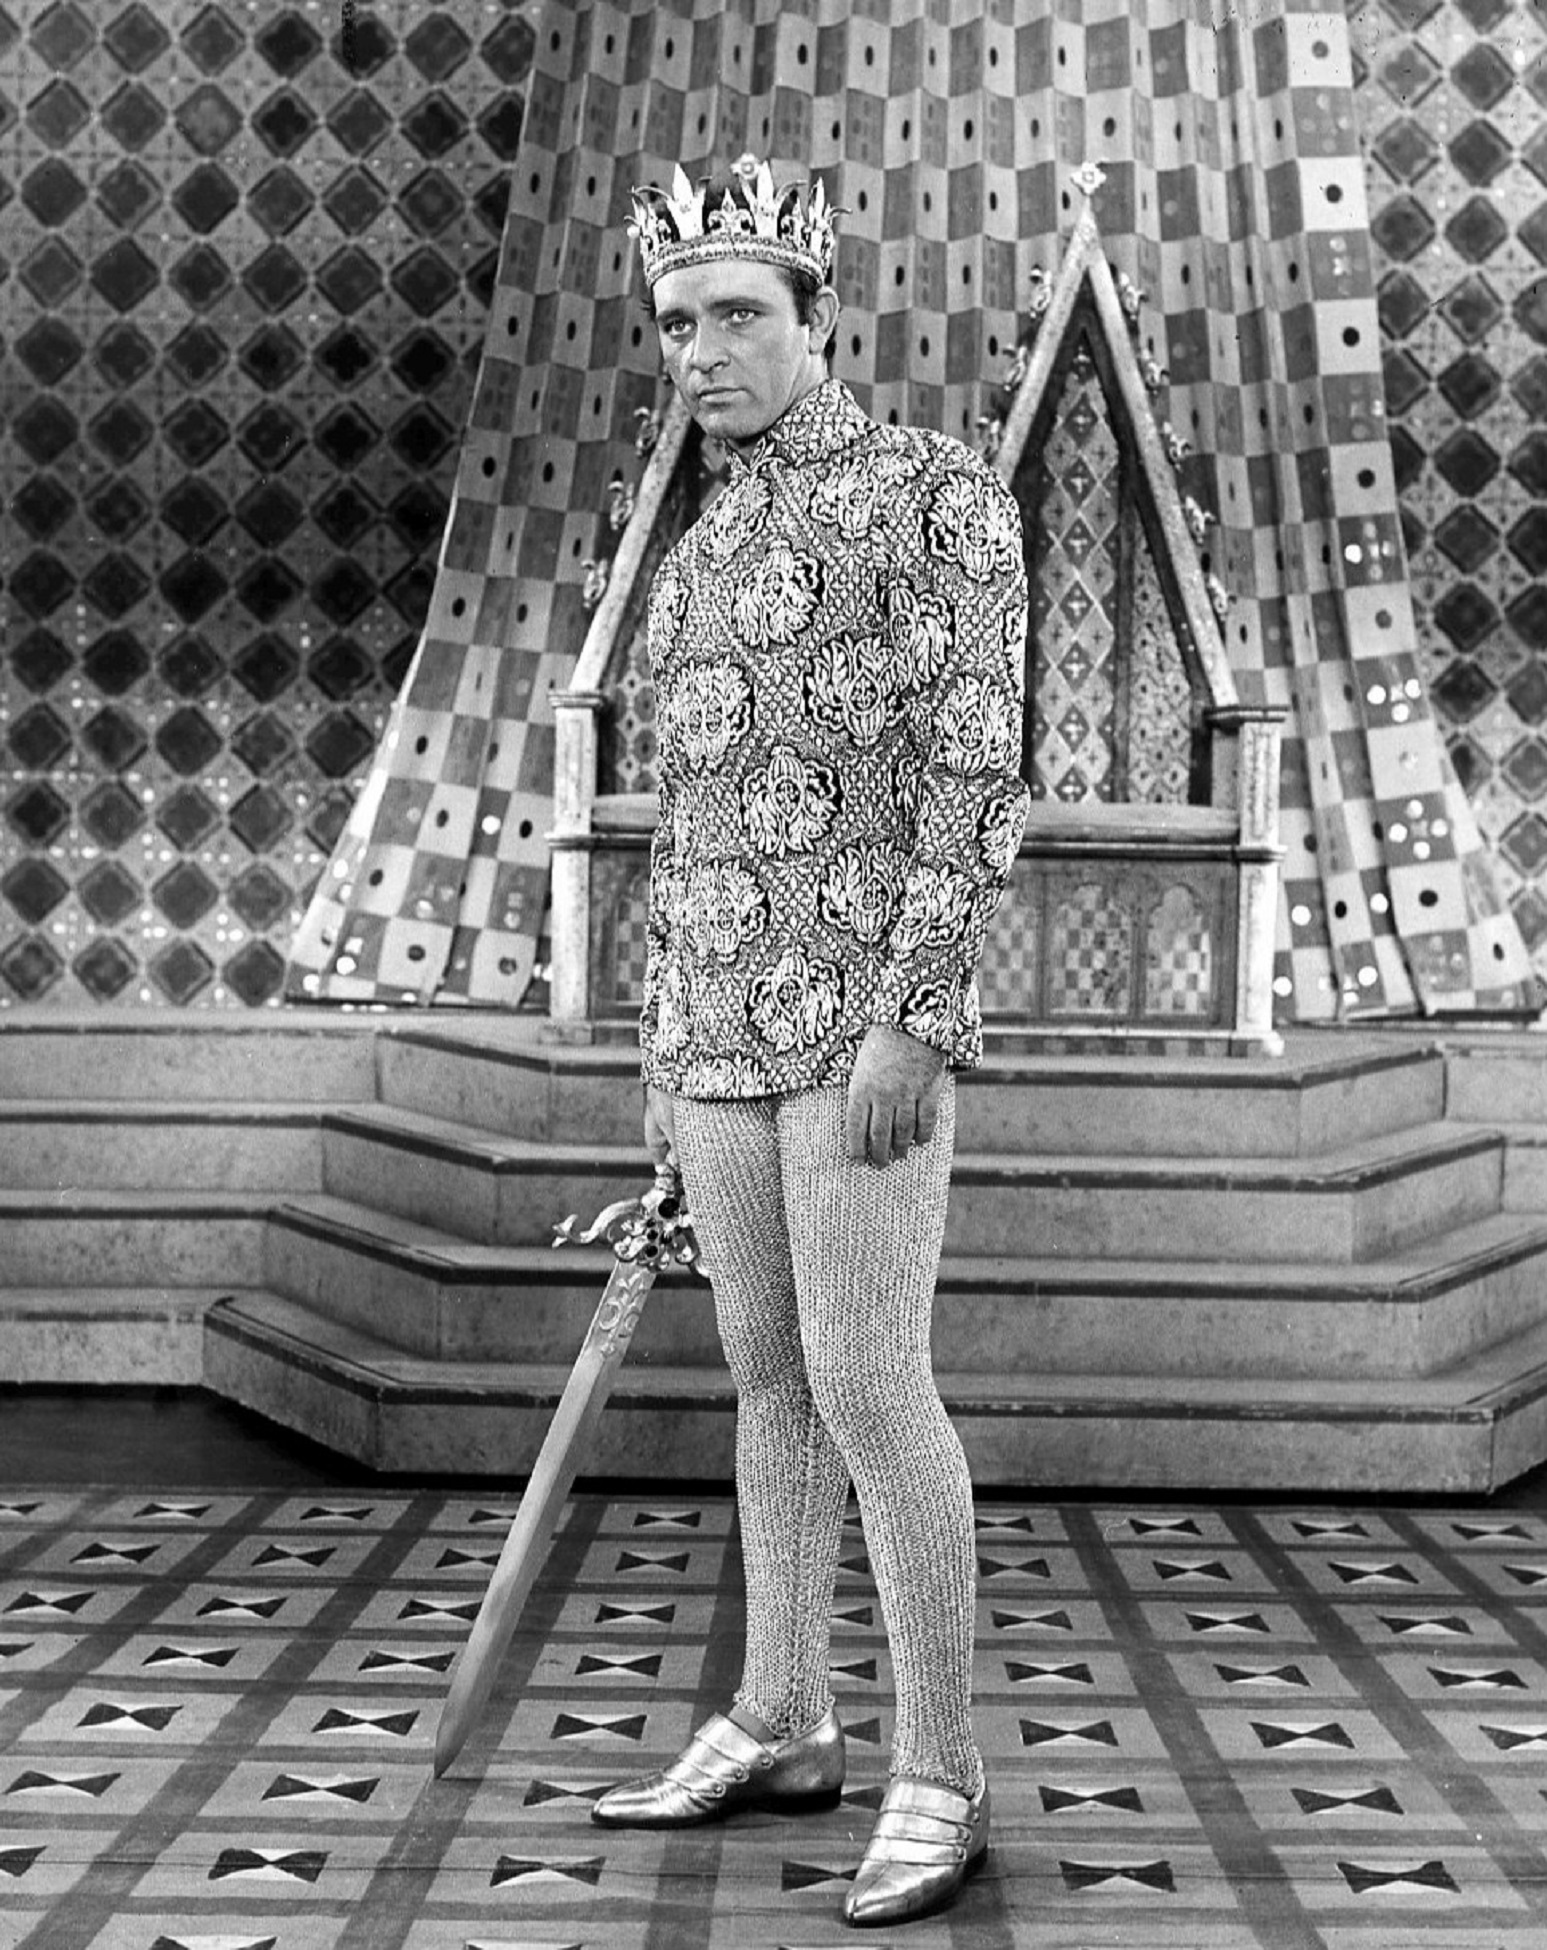
black and white, white, street, photography, vintage, retro, star, film, hollywood, sitting, black, monochrome, stage, photograph, snapshot, cinema, image, welsh, classic, celebrity, actor, movies, monochrome photography, human positions, richard burton, shakespearean